Short QT syndrome

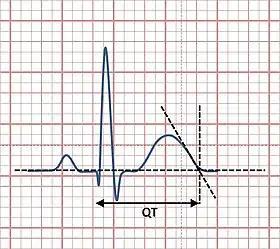
Measurement of the QT interval using the tangent method

Short QT syndrome is diagnosed primarily using an electrocardiogram (ECG), but may also take into account the clinical history, family history, and possibly genetic testing. Whilst a diagnostic scoring system has been proposed that incorporate all of these factors (the Gollob score), it is uncertain whether this score is useful for diagnosis or risk stratification, and the Gollob score has not been universally accepted by international consensus guidelines. There continues to be uncertainty regarding the precise QT interval cutoff that is should be used for diagnosis.